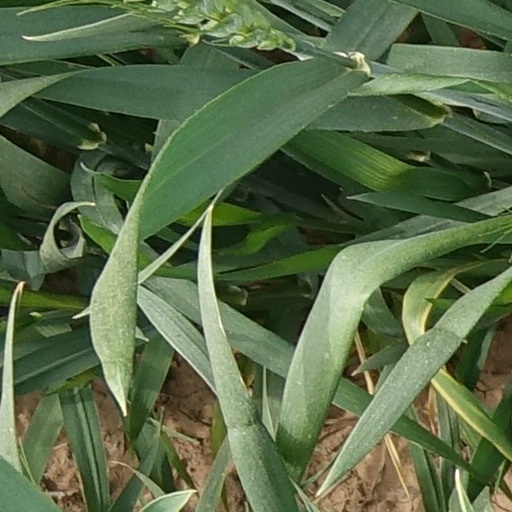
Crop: wheat